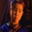
Label: boy